The Cat Came Back

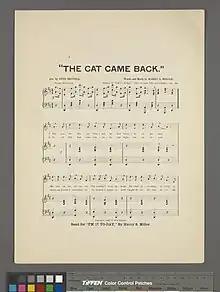
Original sheet music by Harry S. Miller.

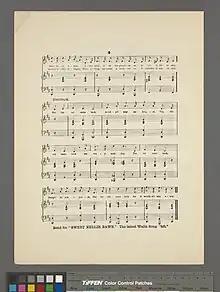
Original sheet music by Harry S. Miller. (Second page)

For example, the second verse often shoots up an octave to emphasize the words "dynamite" and "found" (each sung an octave above the first note of the song, which is "E" if the song is sung in the key of A-minor), even though the first verse does not shoot up that way